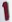
Number: 1